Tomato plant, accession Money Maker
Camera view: vertical (180 deg); turntable rotation: 330 degrees
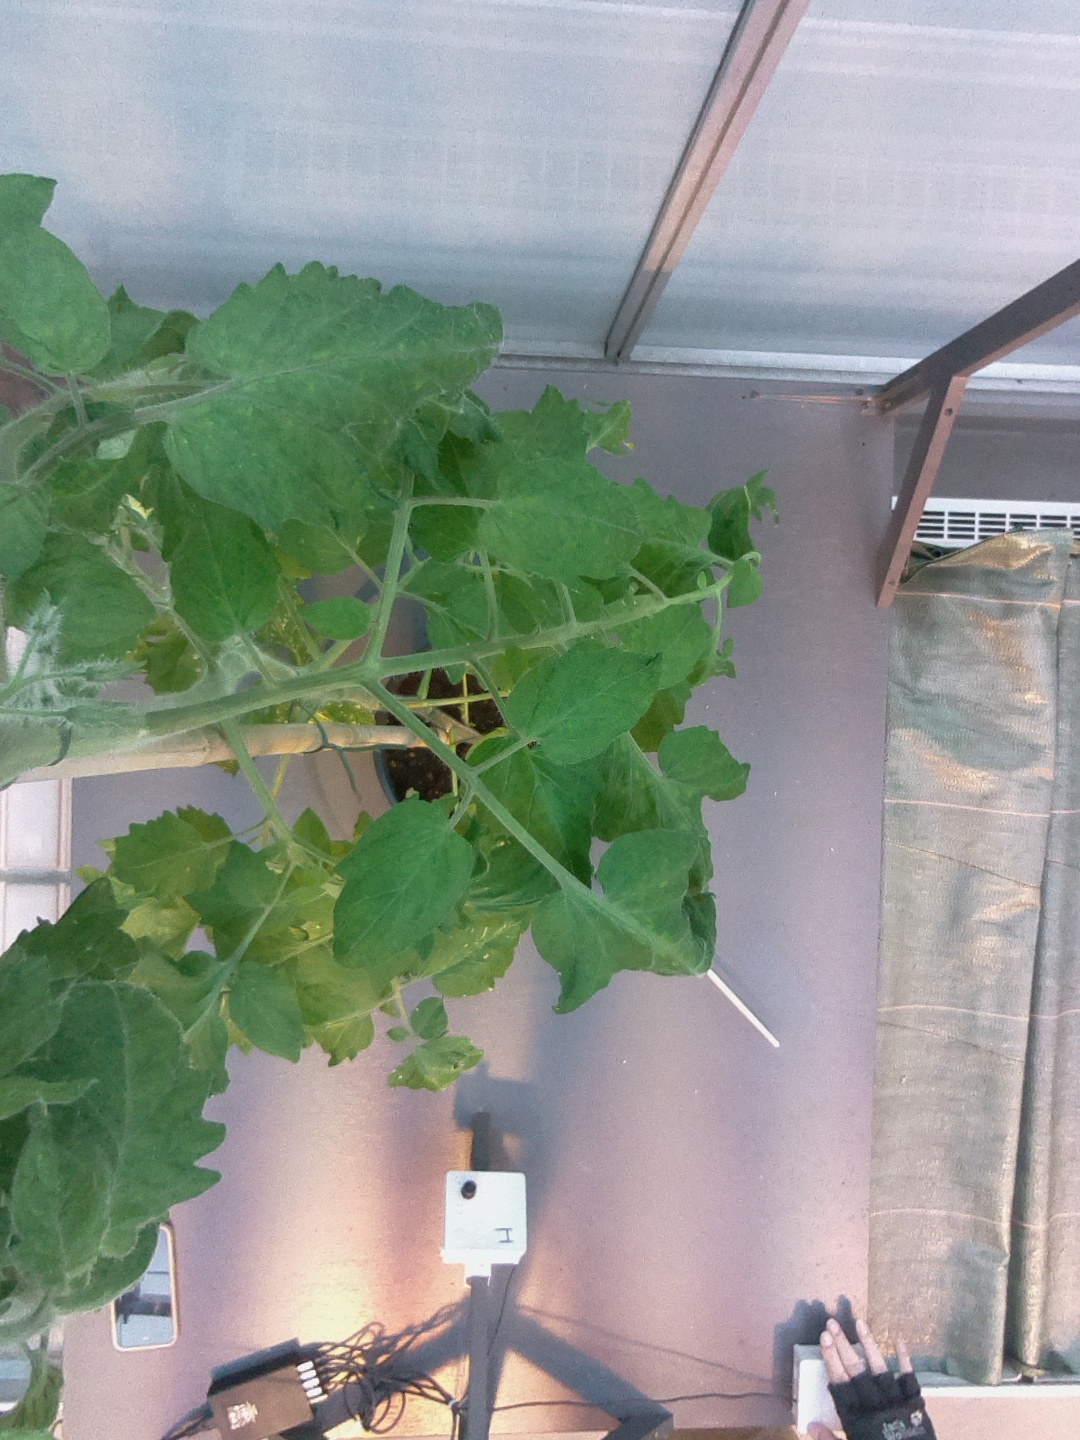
BBCH growth stage 67: Full flowering, 70%-80% of flowers open, more petals falling